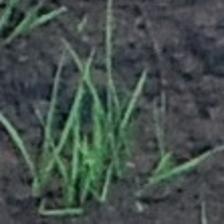
Label: clustered